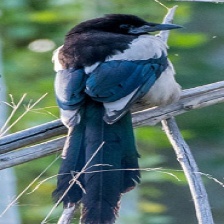
Species: EURASIAN MAGPIE
Scientific name: PICA PICA
ImageNet parent category: magpie